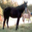
Label: horse